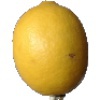
Label: Lemon 1